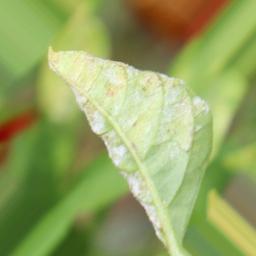
Label: powdery mildew